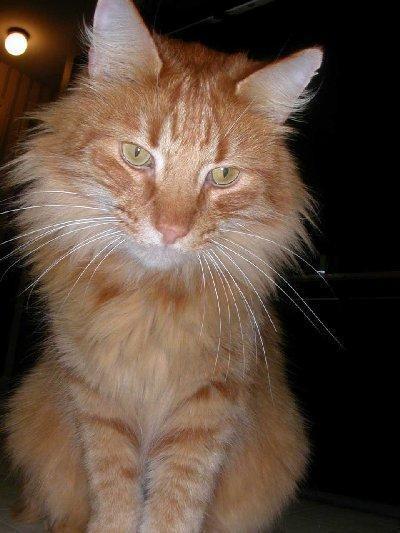
Maine Coon